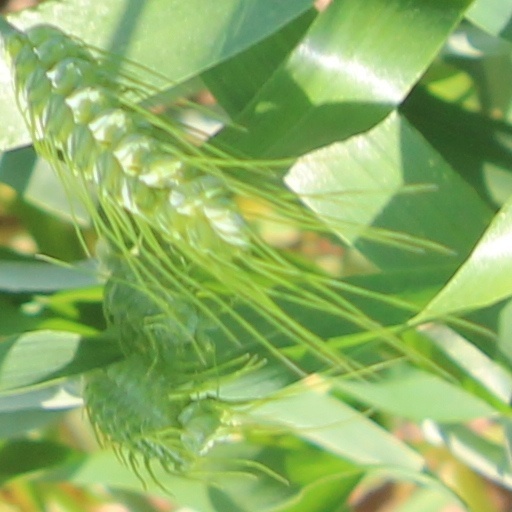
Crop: wheat